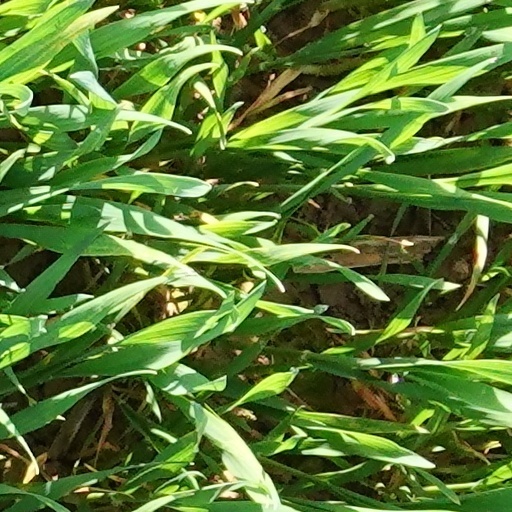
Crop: wheat